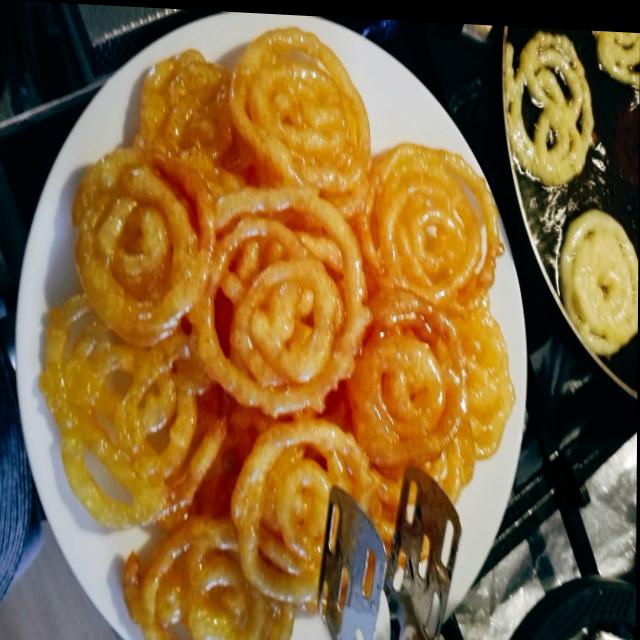
Dish: jalebi